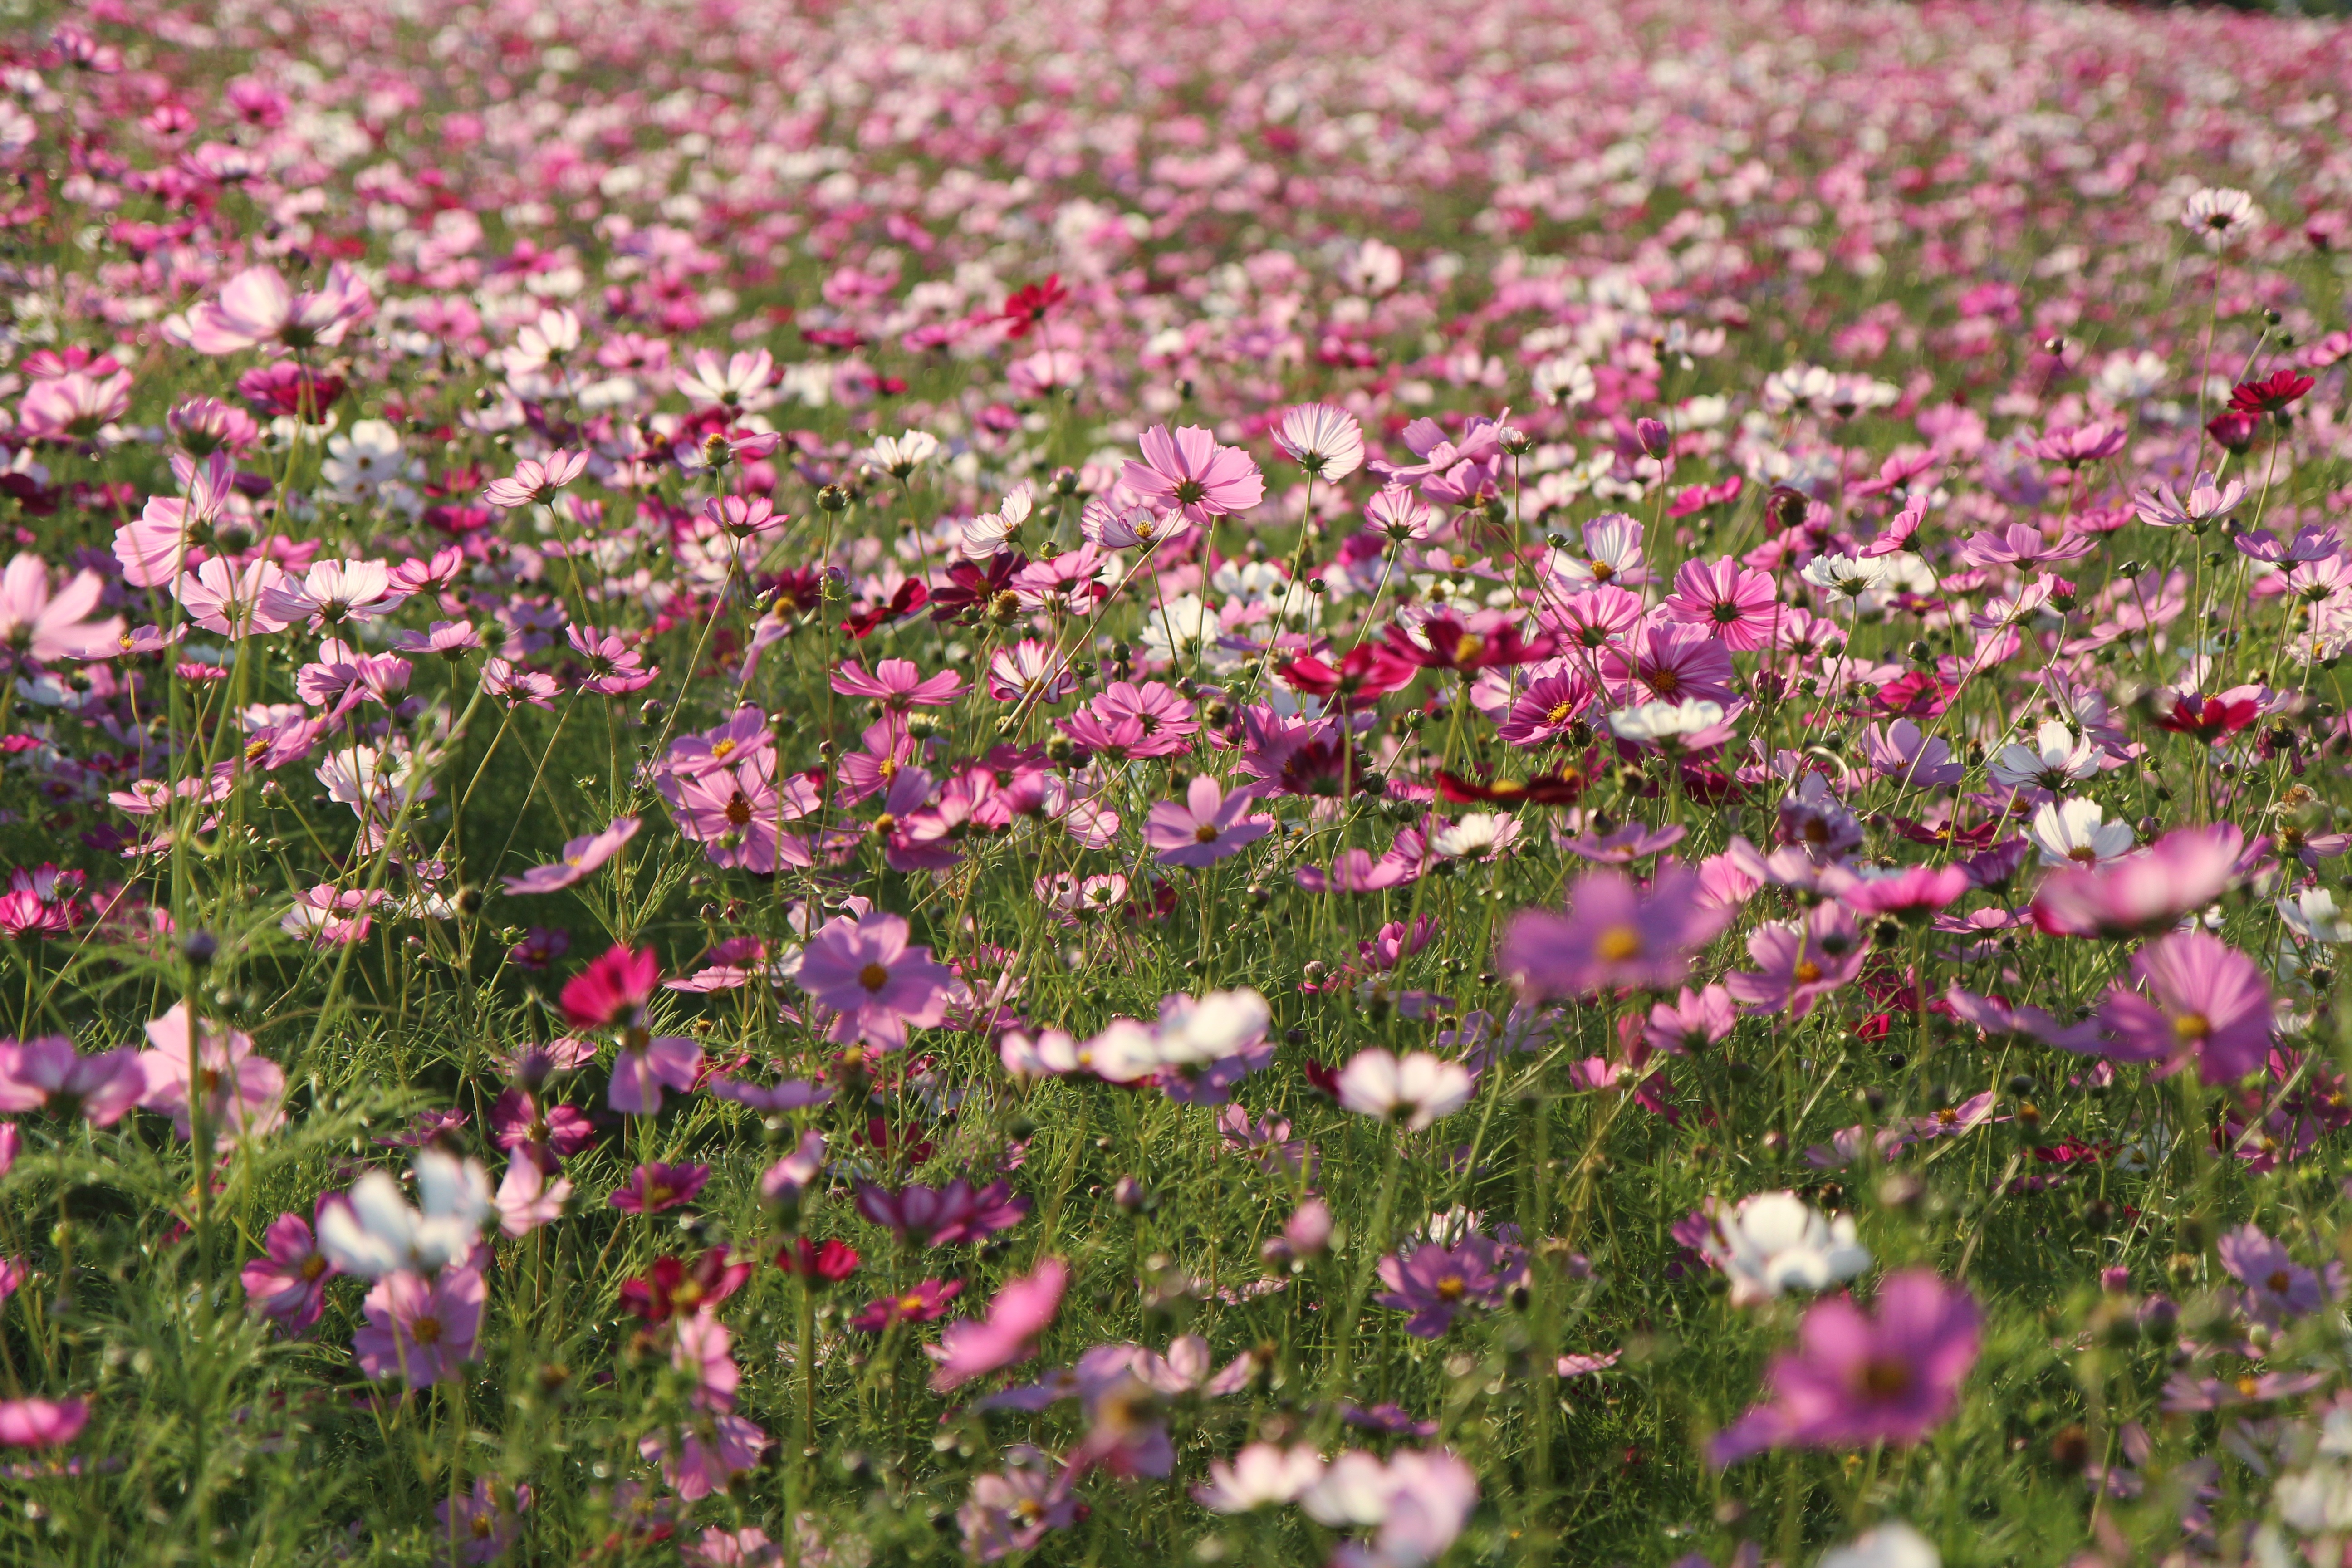
plant, field, meadow, cosmos, flower, petal, spring, autumn, pink, flora, wildflower, flowers, s, flowering plant, daisy family, sky park, annual plant, land plant, garden cosmos